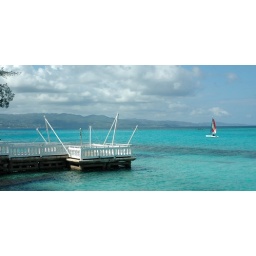
Trampolining in the sea and beach volley ball